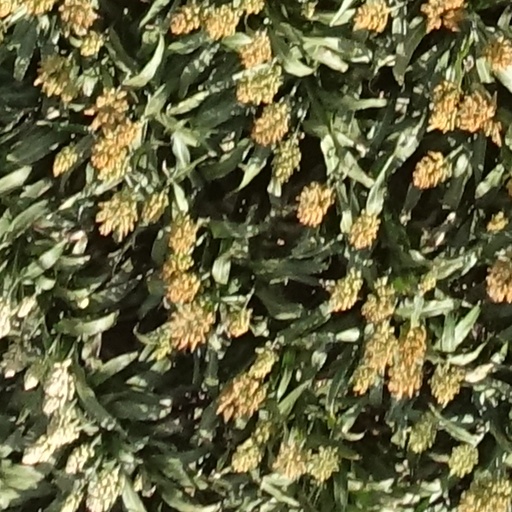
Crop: sorghum